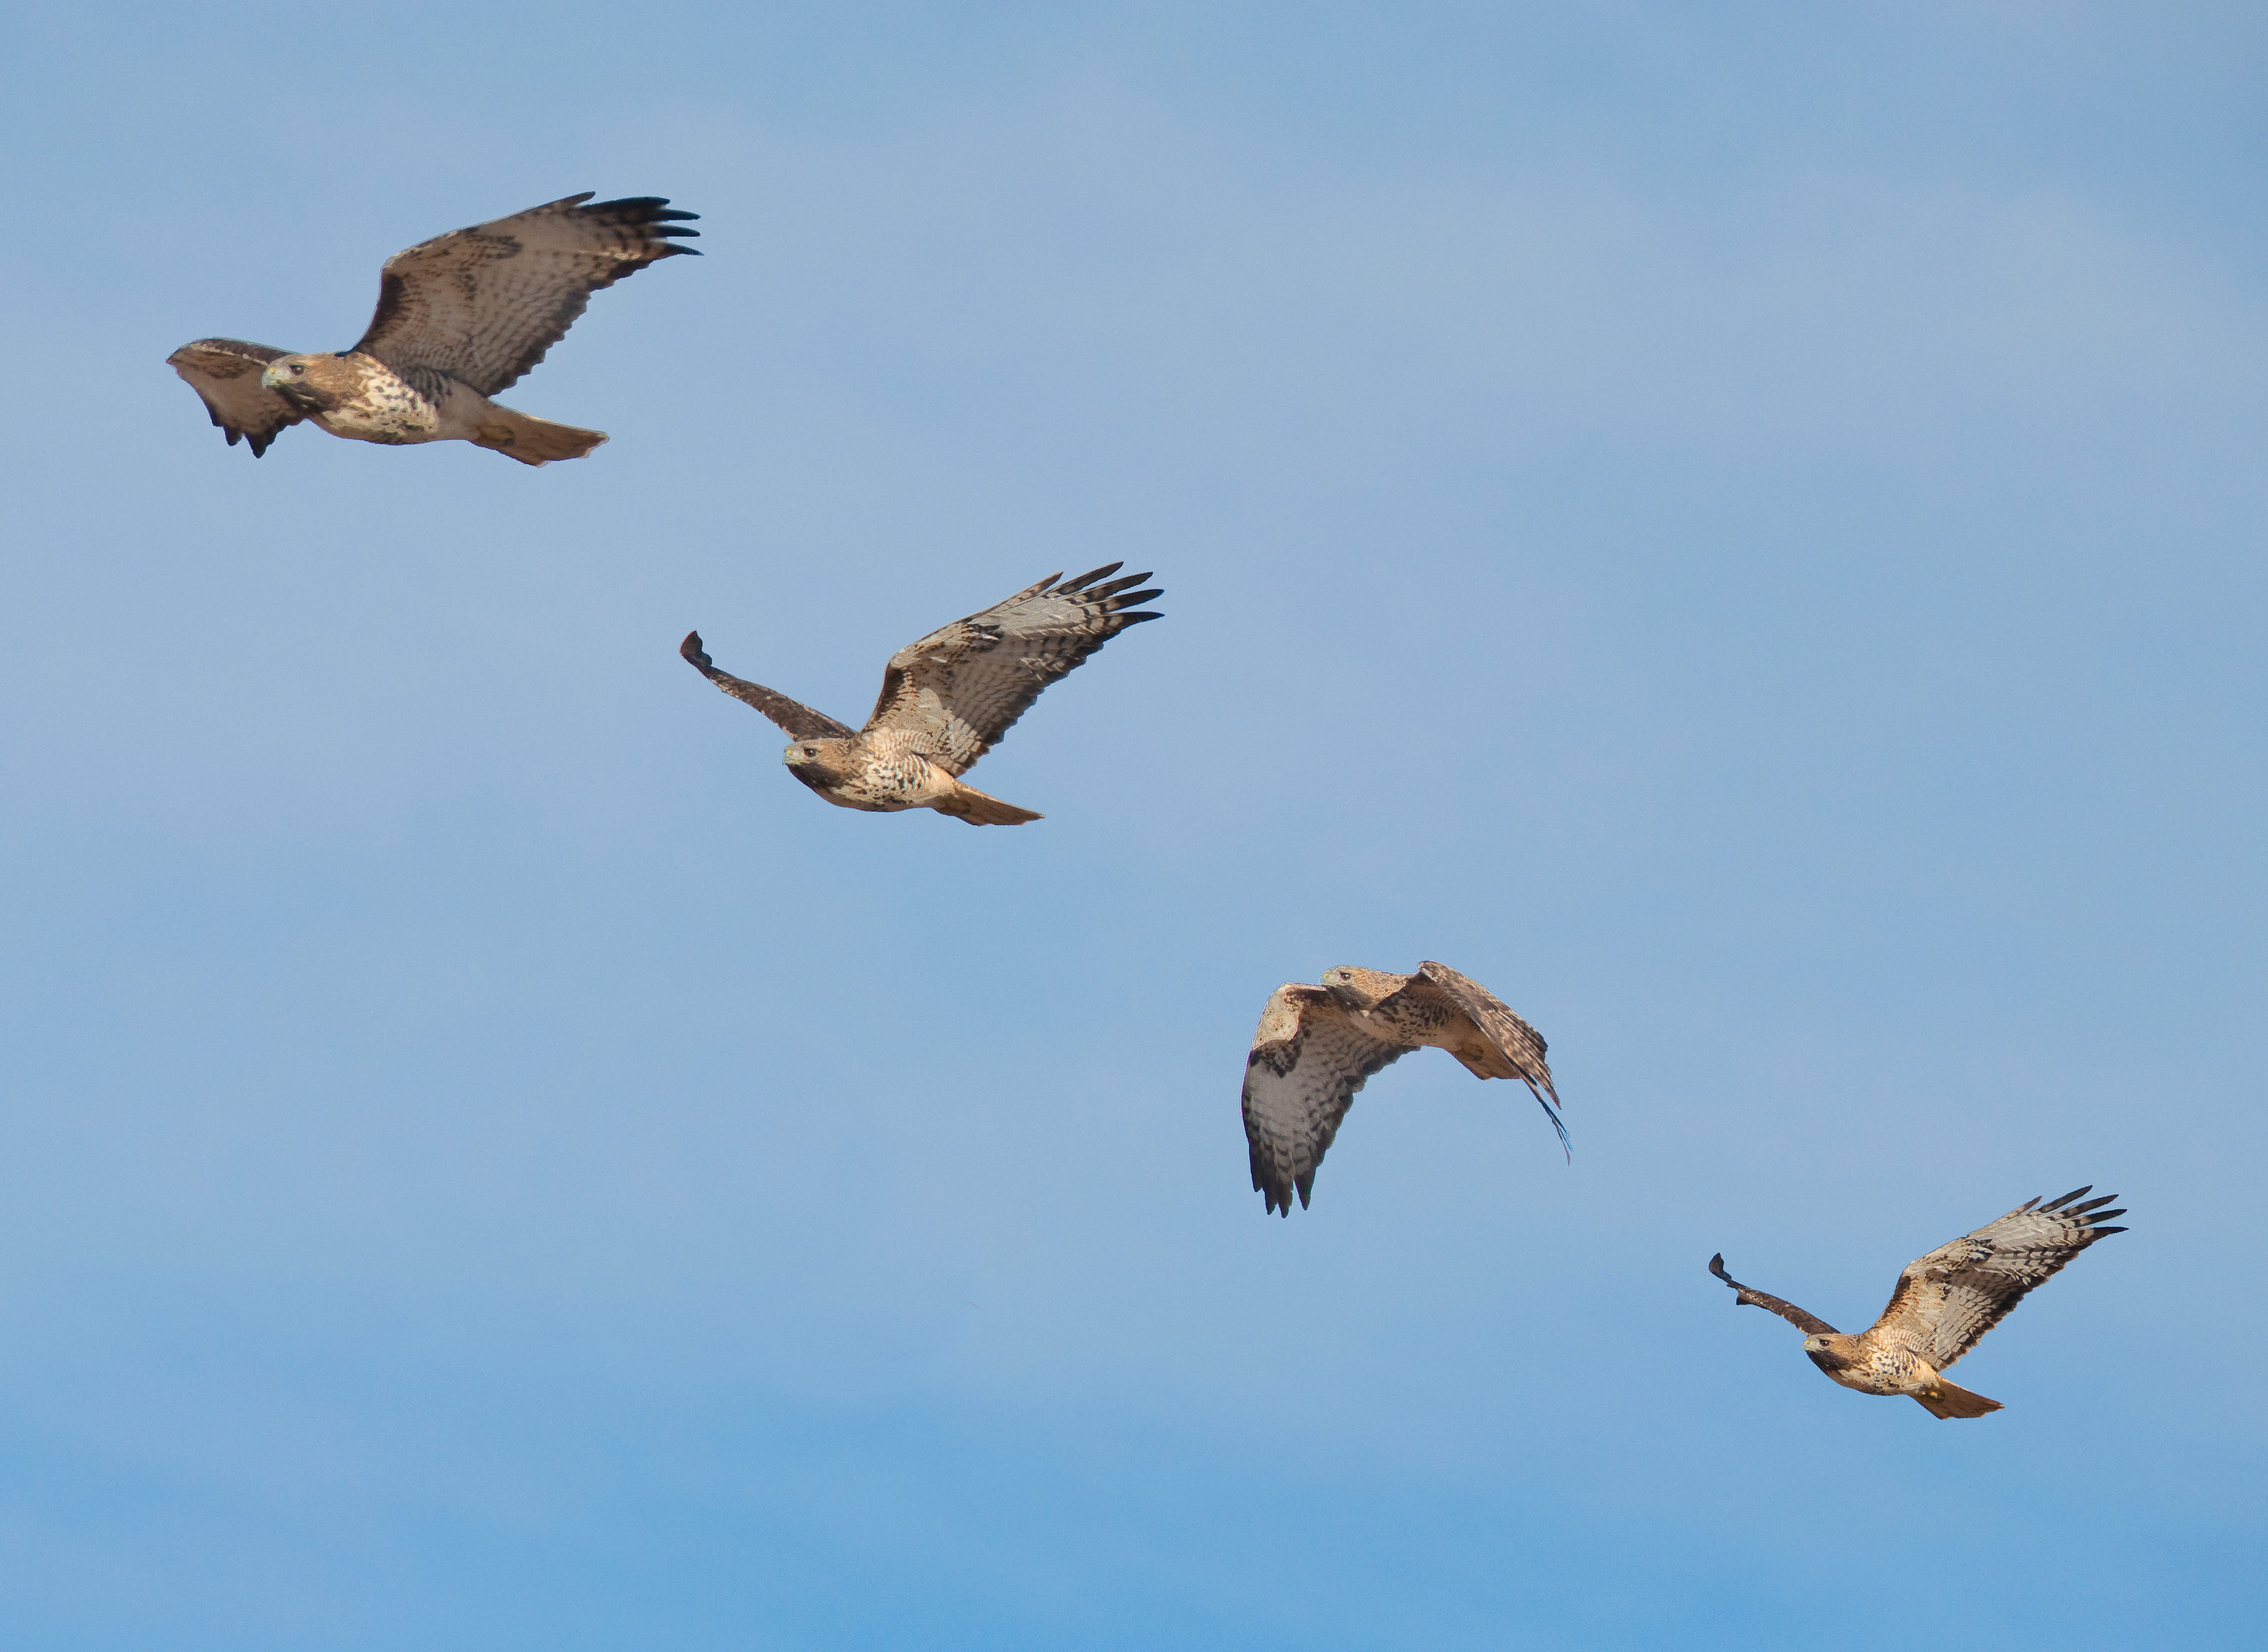
bird, wing, wildlife, flight, fauna, vertebrate, water bird, buzzard, accipitriformes